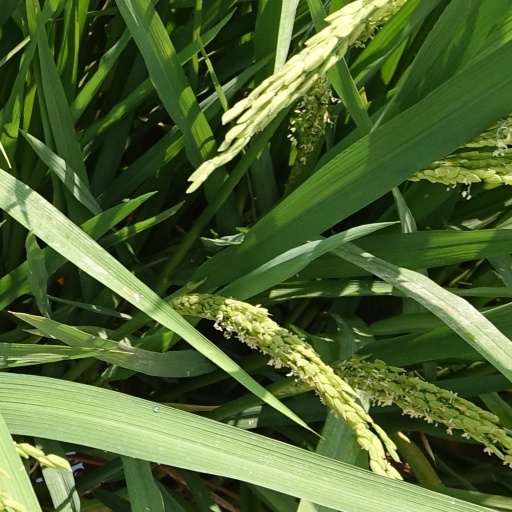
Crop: rice